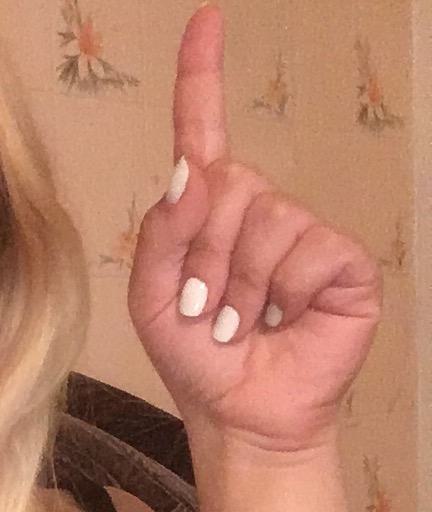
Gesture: one